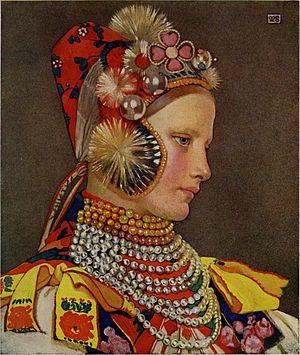
Marianne Stokes, née Marianne Preindlsberger à Graz en 1855 et morte en 1927 à Londres, est une peintre d'origine autrichienne, active en Grande-Bretagne à la fin de l'époque victorienne.